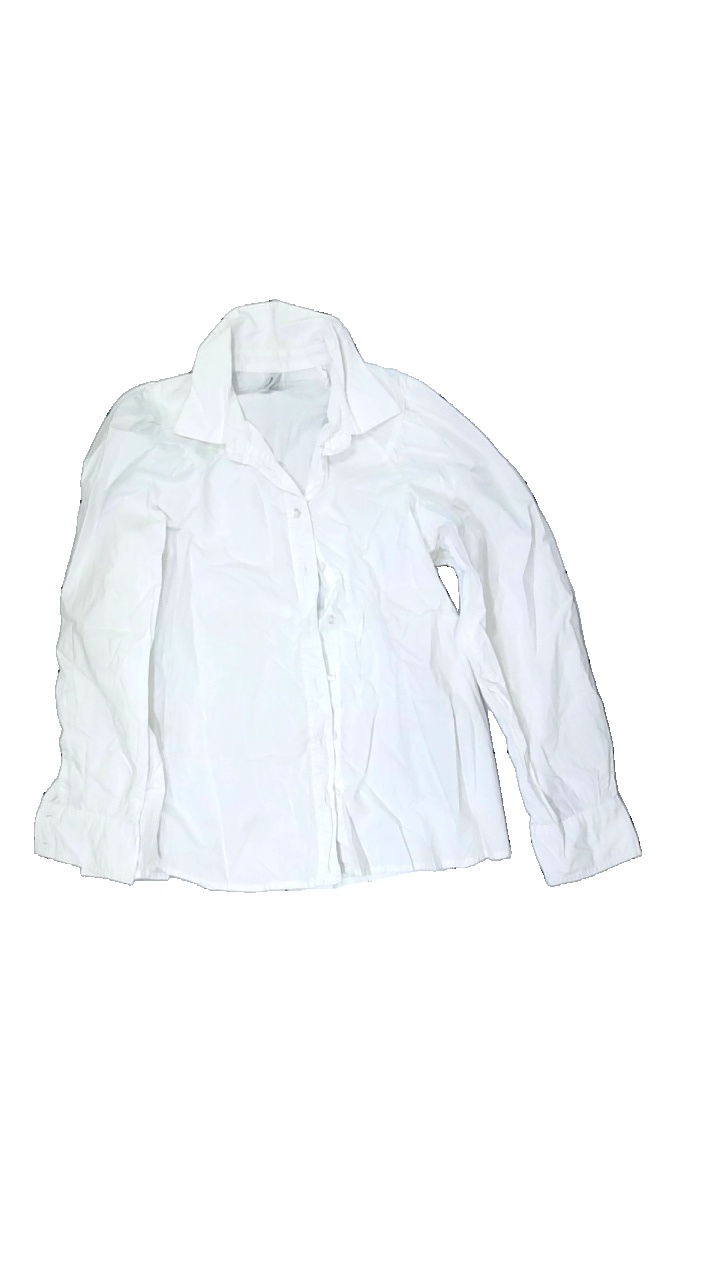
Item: Shirt (Ladies)
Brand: Soya/soyaconcept
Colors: White
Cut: Regular
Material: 100% cotton
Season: All
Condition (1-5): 3
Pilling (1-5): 4
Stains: Minor
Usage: Recycle
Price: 50-100